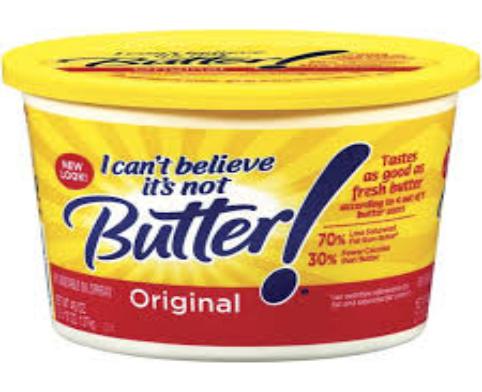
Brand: I Can't Believe It's Not Butter
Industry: Food